Gabe Newell

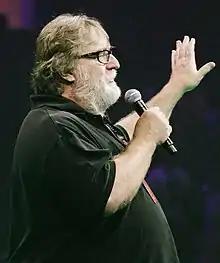
Newell in 2018

Gabe Logan Newell (born November 3, 1962), also known by his nickname GabeN, is an American video game developer and businessman. He is the president and co-founder of the video game company Valve Corporation.